Coxswain (rowing)

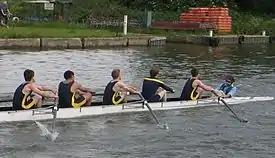
Coxswain (right) with stroke, 7th, 6th, 5th and 4th position rowers, at Summer Eights in Oxford

In a rowing crew, the coxswain ( or ; colloquially known as the cox or coxie) is a crewmember who does not row but directs the boat. The coxswain sits facing the bow, unlike the rowers, and is responsible for steering the boat and coordinating the power and rhythm of the rowers. The coxswain's role while on the water is similar to that of an assistant coach or team captain, and they are sometimes also called upon to implement the training regimen or race plan.